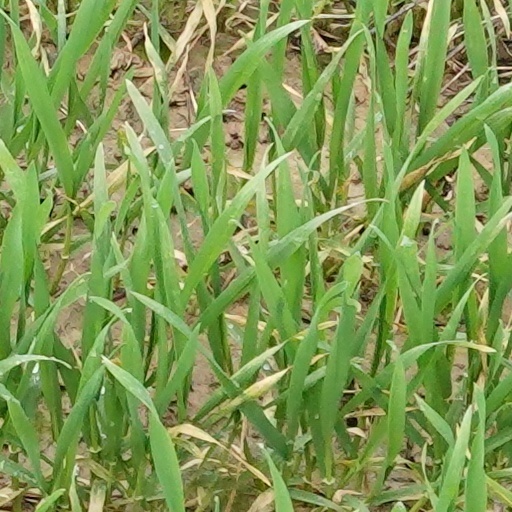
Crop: wheat